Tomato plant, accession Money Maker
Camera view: tilt-top (135 deg); turntable rotation: 240 degrees
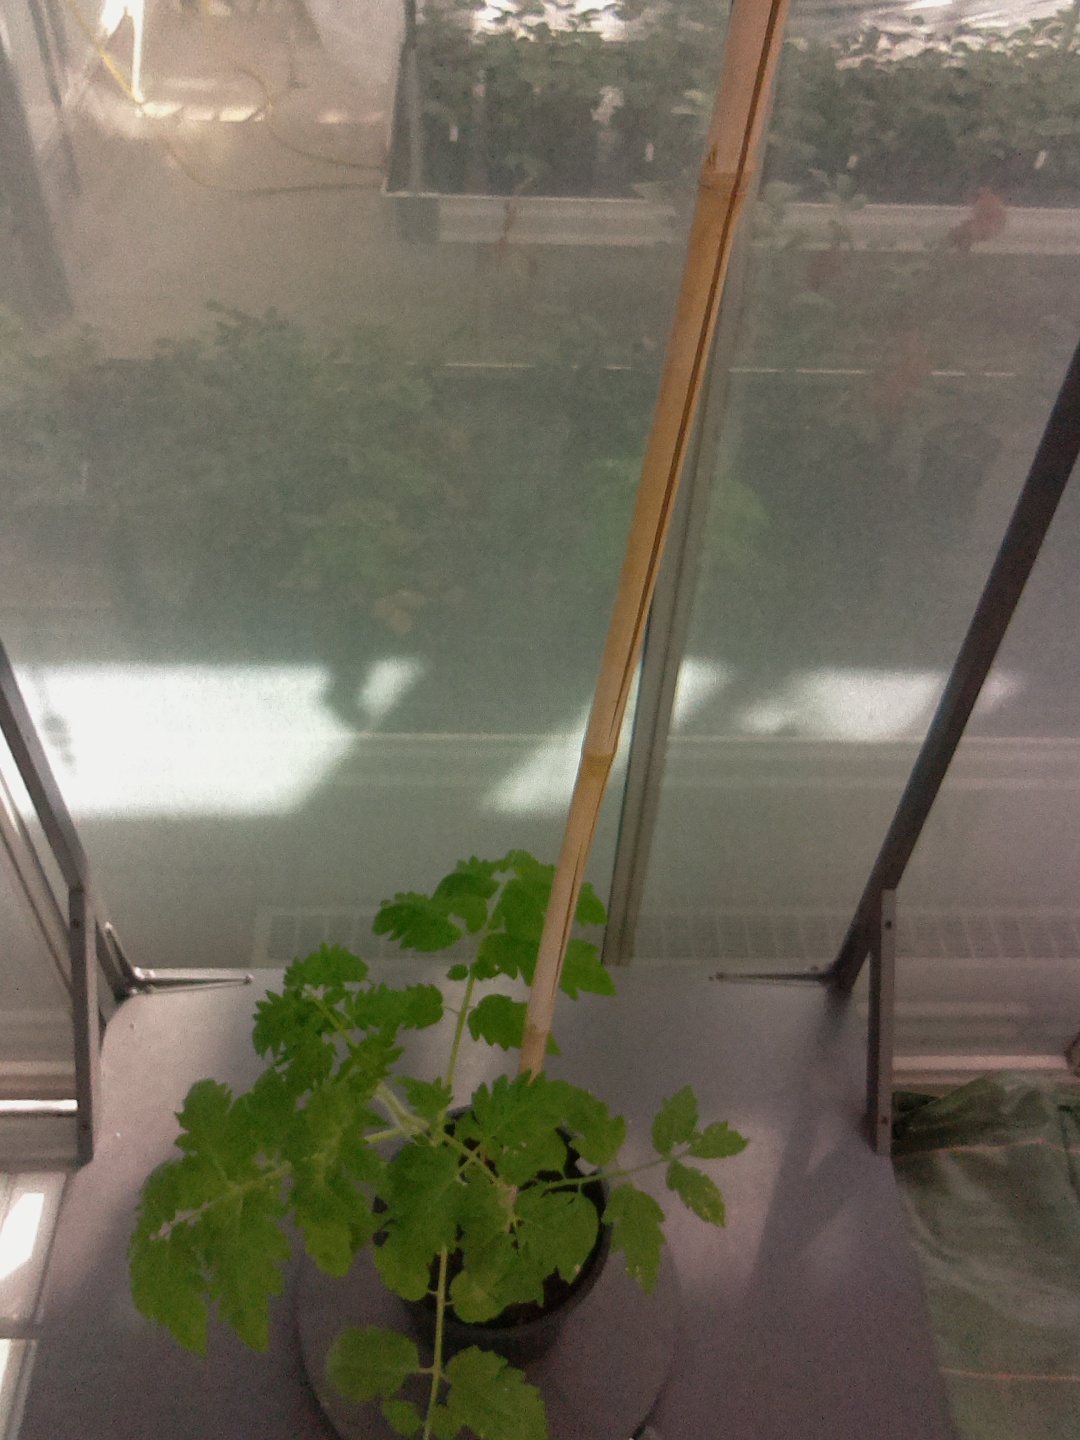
BBCH growth stage 14: 8 of true leaves visible